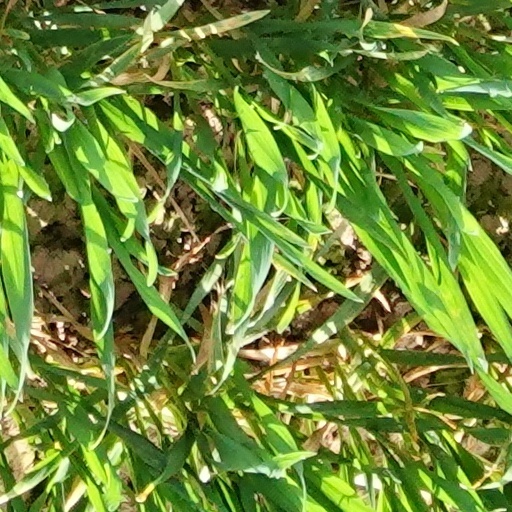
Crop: wheat